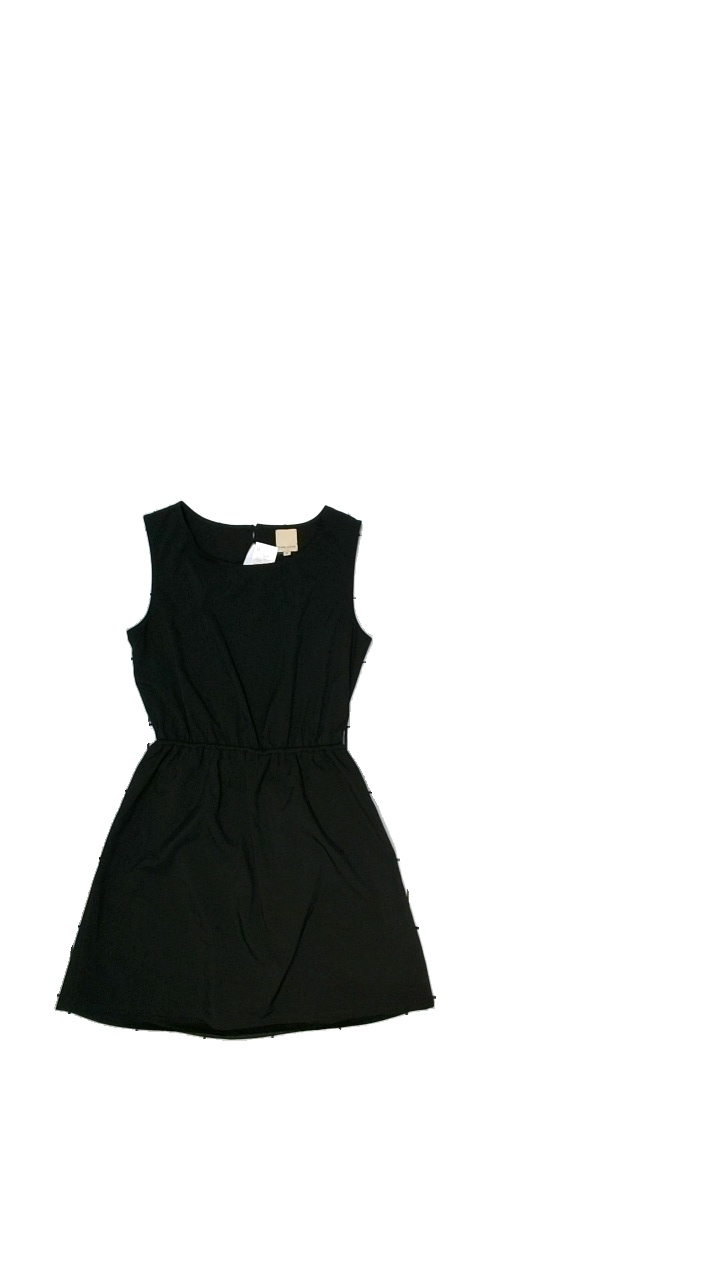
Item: Dress (Ladies)
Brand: Jeane Blush
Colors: Black
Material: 67% polyester, 30% cotton, 3% spandex
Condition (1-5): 5
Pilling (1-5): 5
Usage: Reuse
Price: <50